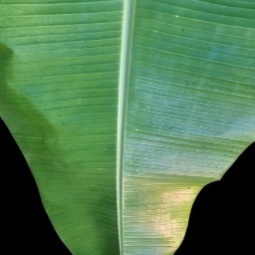
Label: Healthy